Frankenstein (Pfalz) station

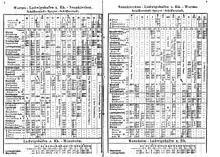
Timetable in 1884

After the opening of the Kaiserslautern–Frankenstein section in December 1848, a total of three train pairs originally ran to Homburg. In 1865, there were three train pairs on the Worms–Neunkirchen route. In 1871, the travelling time for passenger trains took between 27 and 31 minutes from Frankenstein to Kaiserslautern and up to 40 minutes to Neustadt. In 1884, local trains ran primarily on the Neunkirchen–Worms route. In addition there were trains, which ran only on part of the line such as Neustadt–Kaiserslautern and Kaiserslautern–Worms. Some did not stop at all stations, and Frankenstein was not served by all local trains.